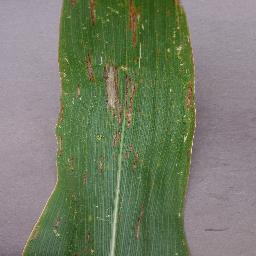
Label: Corn_(Maize)___Northern_Leaf_Blight